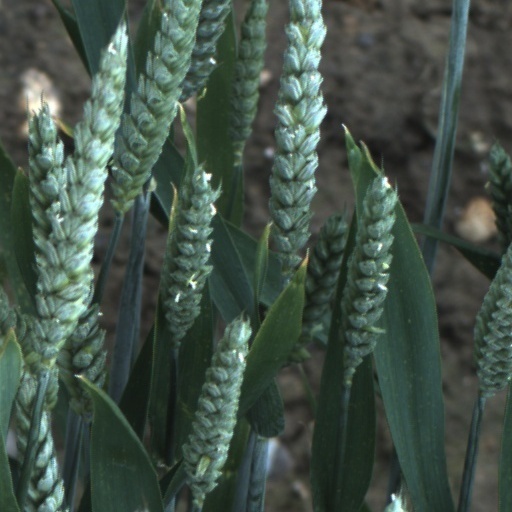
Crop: wheat